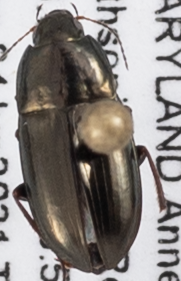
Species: Amara aenea
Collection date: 2021-06-24
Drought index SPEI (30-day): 0.39
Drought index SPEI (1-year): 2.09
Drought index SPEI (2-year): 1.28